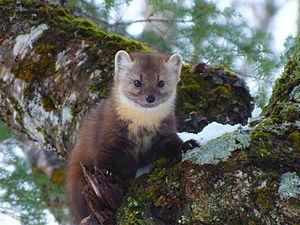
La colonisation assistée, ou migration assistée, est une stratégie utilisée en biologie de la conservation qui consiste en l’introduction intentionnelle d’espèces animales et végétales dans un milieu se trouvant en dehors de leurs aires de répartition originelles.